Cronut

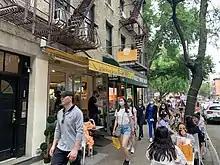
Dominique Ansel Bakery, New York City

In 2013, the French bakery owner Dominique Ansel created the pastry out of dough similar to that of a croissant (a pastry that he had been more familiar with) with flavored cream inside. It took Ansel two months to perfect the recipe.